Mark van Eldik

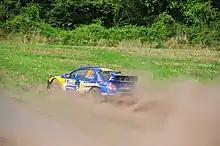
van Eldik at the 2008 Rallye Deutschland

Mark van Eldik (born 1967) is a Dutch rally driver, who scored World Rally Championship points on the 2010 Rallye Deutschland with a ninth-place finish.